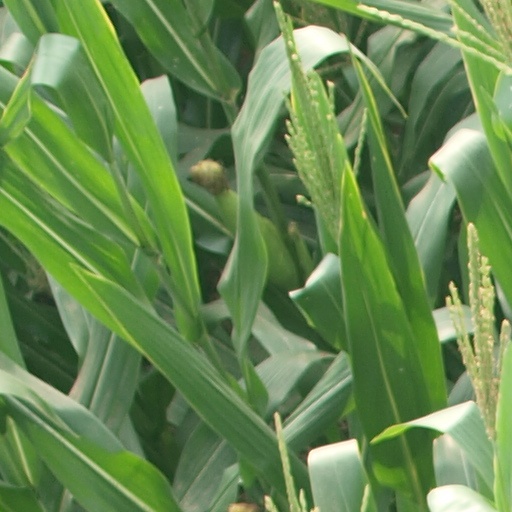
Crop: maize; corn